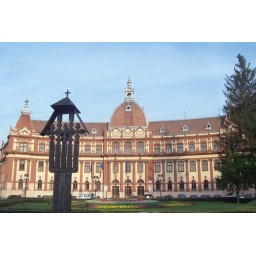
The magnificent District Council building. The wooden cross in the foreground is a memorial to victims of the 1989 revolution.